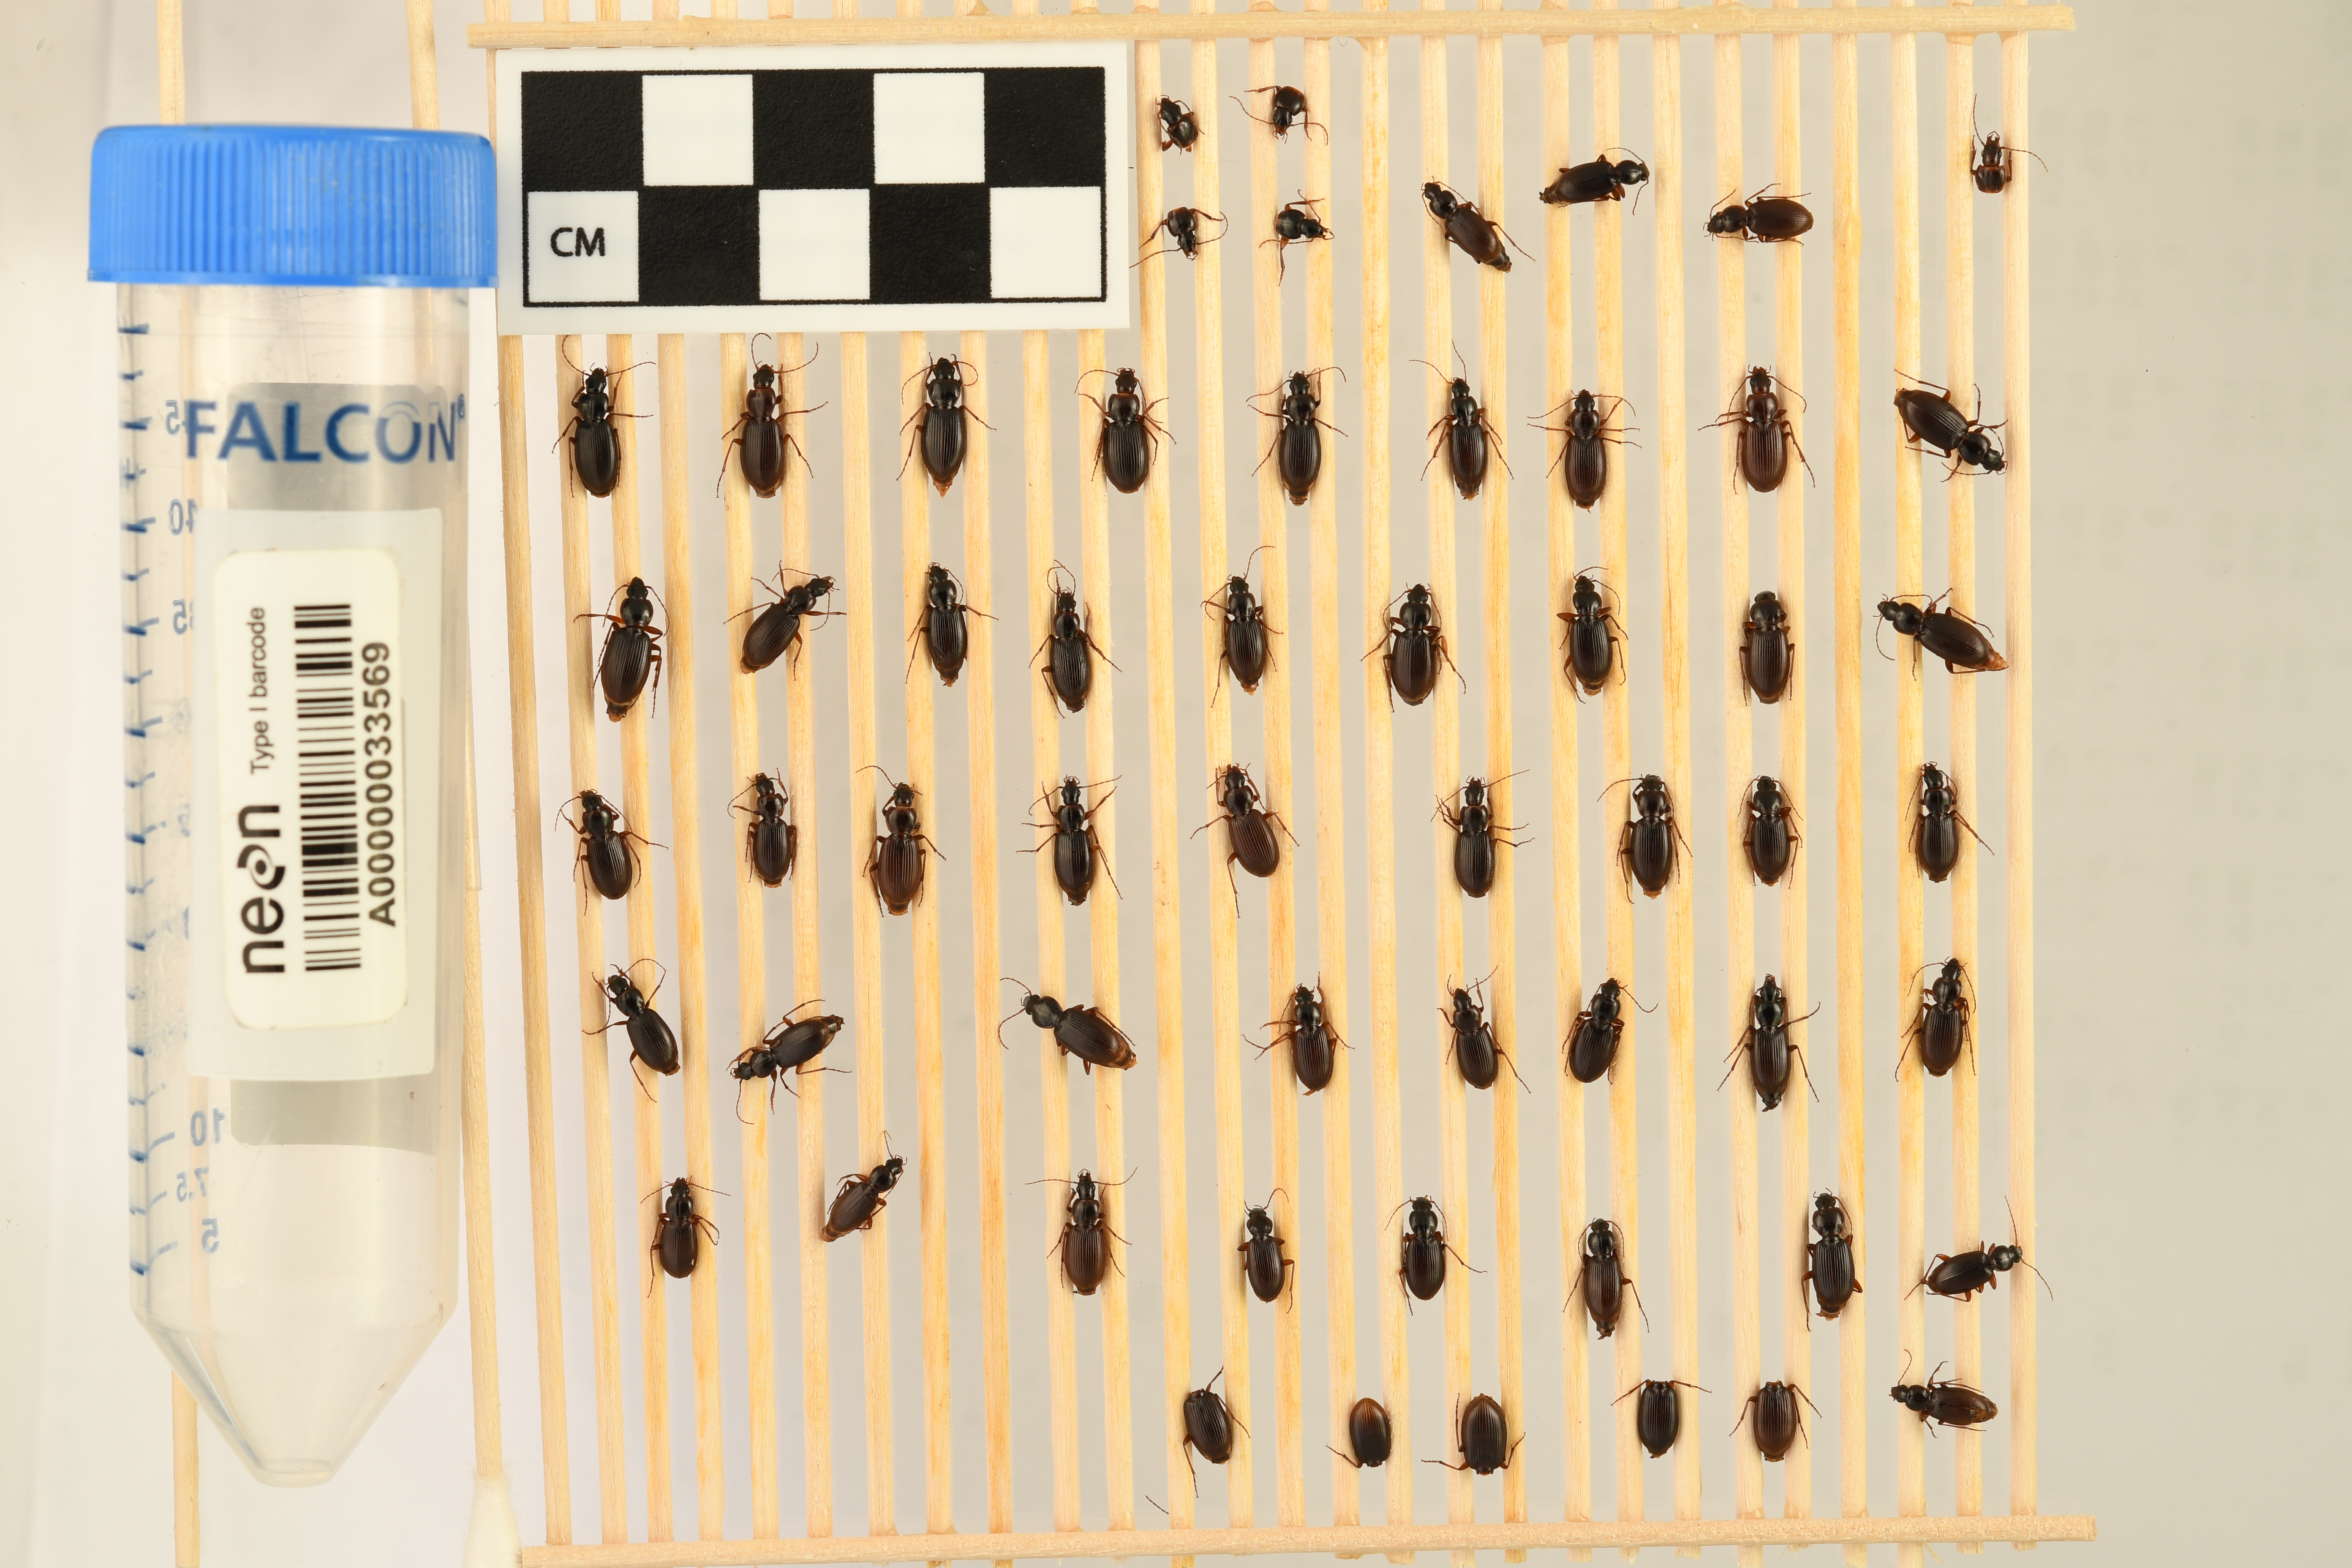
Synuchus impunctatus — Bartlett Experimental Forest NEON, plot BART_079. Beetle 13, ElytraLength: 0.6386 cm (lying flat: Yes)

Synuchus impunctatus — Bartlett Experimental Forest NEON, plot BART_079. Beetle 13, ElytraWidth: 0.2706 cm (lying flat: Yes)

Synuchus impunctatus — Bartlett Experimental Forest NEON, plot BART_079. Beetle 14, ElytraLength: 0.5496 cm (lying flat: Yes)

Synuchus impunctatus — Bartlett Experimental Forest NEON, plot BART_079. Beetle 14, ElytraWidth: 0.2334 cm (lying flat: Yes)

Synuchus impunctatus — Bartlett Experimental Forest NEON, plot BART_079. Beetle 15, ElytraLength: 0.5322 cm (lying flat: Yes)

Synuchus impunctatus — Bartlett Experimental Forest NEON, plot BART_079. Beetle 15, ElytraWidth: 0.2156 cm (lying flat: Yes)

Synuchus impunctatus — Bartlett Experimental Forest NEON, plot BART_079. Beetle 16, ElytraWidth: 0.2167 cm (lying flat: Yes)

Synuchus impunctatus — Bartlett Experimental Forest NEON, plot BART_079. Beetle 16, ElytraLength: 0.5103 cm (lying flat: Yes)

Synuchus impunctatus — Bartlett Experimental Forest NEON, plot BART_079. Beetle 17, ElytraWidth: 0.2293 cm (lying flat: Yes)

Synuchus impunctatus — Bartlett Experimental Forest NEON, plot BART_079. Beetle 17, ElytraLength: 0.5089 cm (lying flat: Yes)

Synuchus impunctatus — Bartlett Experimental Forest NEON, plot BART_079. Beetle 18, ElytraLength: 0.5571 cm (lying flat: Yes)

Synuchus impunctatus — Bartlett Experimental Forest NEON, plot BART_079. Beetle 18, ElytraWidth: 0.2408 cm (lying flat: Yes)

Synuchus impunctatus — Bartlett Experimental Forest NEON, plot BART_079. Beetle 19, ElytraLength: 0.5196 cm (lying flat: Yes)

Synuchus impunctatus — Bartlett Experimental Forest NEON, plot BART_079. Beetle 19, ElytraWidth: 0.2167 cm (lying flat: Yes)

Synuchus impunctatus — Bartlett Experimental Forest NEON, plot BART_079. Beetle 20, ElytraLength: 0.5824 cm (lying flat: Yes)

Synuchus impunctatus — Bartlett Experimental Forest NEON, plot BART_079. Beetle 20, ElytraWidth: 0.2535 cm (lying flat: Yes)

Synuchus impunctatus — Bartlett Experimental Forest NEON, plot BART_079. Beetle 21, ElytraWidth: 0.2264 cm (lying flat: Yes)

Synuchus impunctatus — Bartlett Experimental Forest NEON, plot BART_079. Beetle 21, ElytraLength: 0.5831 cm (lying flat: Yes)

Synuchus impunctatus — Bartlett Experimental Forest NEON, plot BART_079. Beetle 22, ElytraWidth: 0.2402 cm (lying flat: Yes)

Synuchus impunctatus — Bartlett Experimental Forest NEON, plot BART_079. Beetle 22, ElytraLength: 0.5588 cm (lying flat: Yes)

Synuchus impunctatus — Bartlett Experimental Forest NEON, plot BART_079. Beetle 23, ElytraWidth: 0.2152 cm (lying flat: Yes)

Synuchus impunctatus — Bartlett Experimental Forest NEON, plot BART_079. Beetle 23, ElytraLength: 0.5063 cm (lying flat: Yes)

Synuchus impunctatus — Bartlett Experimental Forest NEON, plot BART_079. Beetle 24, ElytraLength: 0.5702 cm (lying flat: Yes)

Synuchus impunctatus — Bartlett Experimental Forest NEON, plot BART_079. Beetle 24, ElytraWidth: 0.2405 cm (lying flat: Yes)

Synuchus impunctatus — Bartlett Experimental Forest NEON, plot BART_079. Beetle 25, ElytraLength: 0.5196 cm (lying flat: Yes)

Synuchus impunctatus — Bartlett Experimental Forest NEON, plot BART_079. Beetle 25, ElytraWidth: 0.2278 cm (lying flat: Yes)

Synuchus impunctatus — Bartlett Experimental Forest NEON, plot BART_079. Beetle 26, ElytraLength: 0.5735 cm (lying flat: Yes)

Synuchus impunctatus — Bartlett Experimental Forest NEON, plot BART_079. Beetle 26, ElytraWidth: 0.2327 cm (lying flat: Yes)

Synuchus impunctatus — Bartlett Experimental Forest NEON, plot BART_079. Beetle 27, ElytraLength: 0.5445 cm (lying flat: Yes)

Synuchus impunctatus — Bartlett Experimental Forest NEON, plot BART_079. Beetle 27, ElytraWidth: 0.2282 cm (lying flat: Yes)

Synuchus impunctatus — Bartlett Experimental Forest NEON, plot BART_079. Beetle 28, ElytraLength: 0.5698 cm (lying flat: Yes)

Synuchus impunctatus — Bartlett Experimental Forest NEON, plot BART_079. Beetle 28, ElytraWidth: 0.2152 cm (lying flat: Yes)

Synuchus impunctatus — Bartlett Experimental Forest NEON, plot BART_079. Beetle 29, ElytraLength: 0.5063 cm (lying flat: Yes)

Synuchus impunctatus — Bartlett Experimental Forest NEON, plot BART_079. Beetle 29, ElytraWidth: 0.2282 cm (lying flat: Yes)

Synuchus impunctatus — Bartlett Experimental Forest NEON, plot BART_079. Beetle 30, ElytraLength: 0.5191 cm (lying flat: Yes)

Synuchus impunctatus — Bartlett Experimental Forest NEON, plot BART_079. Beetle 30, ElytraWidth: 0.2282 cm (lying flat: Yes)

Synuchus impunctatus — Bartlett Experimental Forest NEON, plot BART_079. Beetle 31, ElytraLength: 0.5449 cm (lying flat: Yes)

Synuchus impunctatus — Bartlett Experimental Forest NEON, plot BART_079. Beetle 31, ElytraWidth: 0.2041 cm (lying flat: Yes)

Synuchus impunctatus — Bartlett Experimental Forest NEON, plot BART_079. Beetle 32, ElytraLength: 0.5233 cm (lying flat: Yes)

Synuchus impunctatus — Bartlett Experimental Forest NEON, plot BART_079. Beetle 32, ElytraWidth: 0.1826 cm (lying flat: Yes)

Synuchus impunctatus — Bartlett Experimental Forest NEON, plot BART_079. Beetle 33, ElytraLength: 0.5905 cm (lying flat: Yes)

Synuchus impunctatus — Bartlett Experimental Forest NEON, plot BART_079. Beetle 33, ElytraWidth: 0.2324 cm (lying flat: Yes)

Synuchus impunctatus — Bartlett Experimental Forest NEON, plot BART_079. Beetle 34, ElytraLength: 0.5215 cm (lying flat: Yes)

Synuchus impunctatus — Bartlett Experimental Forest NEON, plot BART_079. Beetle 34, ElytraWidth: 0.2167 cm (lying flat: Yes)

Synuchus impunctatus — Bartlett Experimental Forest NEON, plot BART_079. Beetle 35, ElytraLength: 0.4916 cm (lying flat: Yes)

Synuchus impunctatus — Bartlett Experimental Forest NEON, plot BART_079. Beetle 35, ElytraWidth: 0.2122 cm (lying flat: Yes)

Synuchus impunctatus — Bartlett Experimental Forest NEON, plot BART_079. Beetle 36, ElytraLength: 0.5126 cm (lying flat: Yes)

Synuchus impunctatus — Bartlett Experimental Forest NEON, plot BART_079. Beetle 36, ElytraWidth: 0.2282 cm (lying flat: Yes)

Synuchus impunctatus — Bartlett Experimental Forest NEON, plot BART_079. Beetle 37, ElytraLength: 0.5571 cm (lying flat: Yes)

Synuchus impunctatus — Bartlett Experimental Forest NEON, plot BART_079. Beetle 37, ElytraWidth: 0.2282 cm (lying flat: Yes)

Synuchus impunctatus — Bartlett Experimental Forest NEON, plot BART_079. Beetle 38, ElytraLength: 0.5354 cm (lying flat: Yes)

Synuchus impunctatus — Bartlett Experimental Forest NEON, plot BART_079. Beetle 38, ElytraWidth: 0.2418 cm (lying flat: Yes)

Synuchus impunctatus — Bartlett Experimental Forest NEON, plot BART_079. Beetle 39, ElytraLength: 0.4685 cm (lying flat: Yes)

Synuchus impunctatus — Bartlett Experimental Forest NEON, plot BART_079. Beetle 39, ElytraWidth: 0.2025 cm (lying flat: Yes)

Synuchus impunctatus — Bartlett Experimental Forest NEON, plot BART_079. Beetle 40, ElytraLength: 0.4566 cm (lying flat: Yes)

Synuchus impunctatus — Bartlett Experimental Forest NEON, plot BART_079. Beetle 40, ElytraWidth: 0.1977 cm (lying flat: Yes)

Synuchus impunctatus — Bartlett Experimental Forest NEON, plot BART_079. Beetle 41, ElytraLength: 0.519 cm (lying flat: Yes)

Synuchus impunctatus — Bartlett Experimental Forest NEON, plot BART_079. Beetle 41, ElytraWidth: 0.2152 cm (lying flat: Yes)

Synuchus impunctatus — Bartlett Experimental Forest NEON, plot BART_079. Beetle 42, ElytraLength: 0.5078 cm (lying flat: Yes)

Synuchus impunctatus — Bartlett Experimental Forest NEON, plot BART_079. Beetle 42, ElytraWidth: 0.2041 cm (lying flat: Yes)

Synuchus impunctatus — Bartlett Experimental Forest NEON, plot BART_079. Beetle 43, ElytraWidth: 0.2152 cm (lying flat: Yes)

Synuchus impunctatus — Bartlett Experimental Forest NEON, plot BART_079. Beetle 43, ElytraLength: 0.5191 cm (lying flat: Yes)

Synuchus impunctatus — Bartlett Experimental Forest NEON, plot BART_079. Beetle 44, ElytraWidth: 0.2156 cm (lying flat: Yes)

Synuchus impunctatus — Bartlett Experimental Forest NEON, plot BART_079. Beetle 44, ElytraLength: 0.5318 cm (lying flat: Yes)